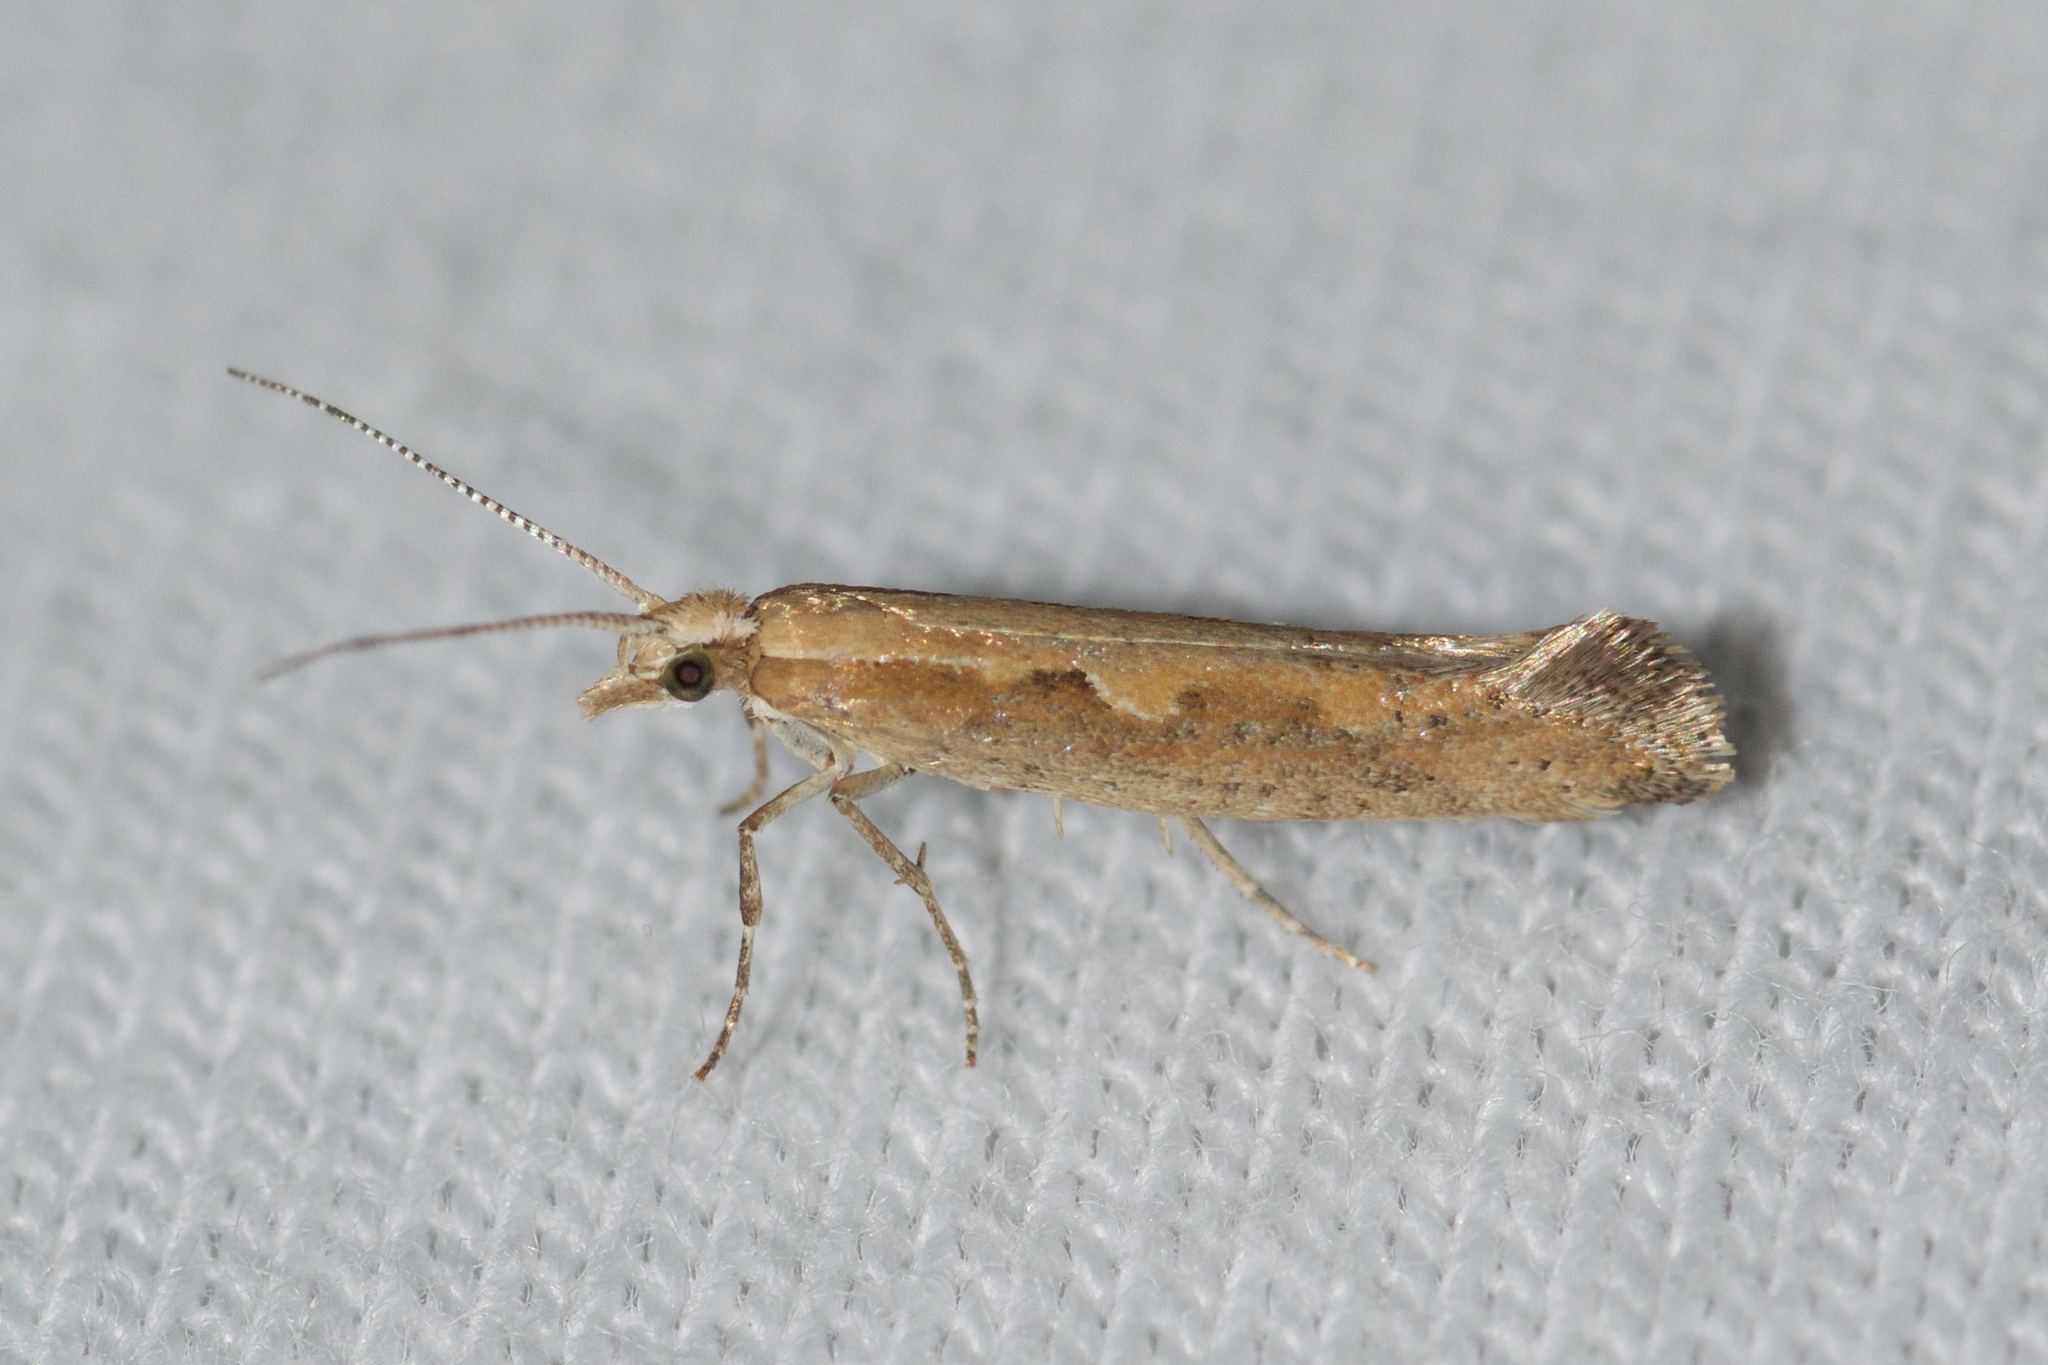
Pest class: diamondback_moth